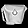
Label: Bag